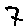
Label: 7